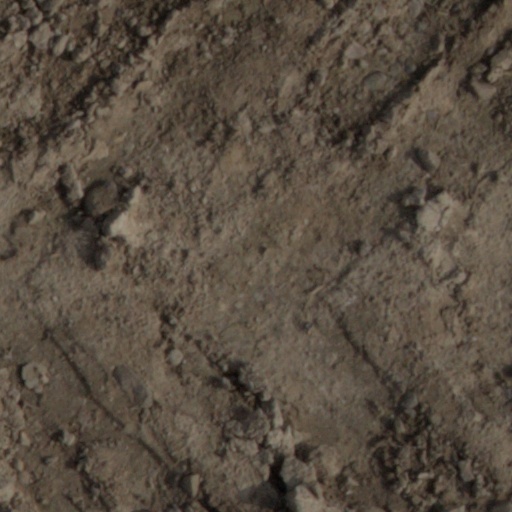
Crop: wheat